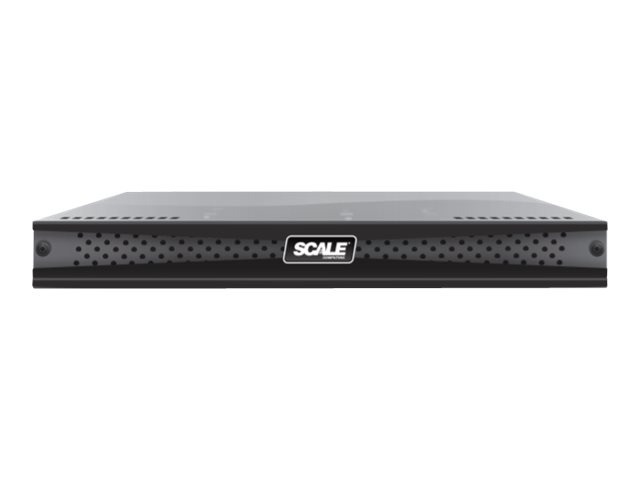
Scale Computing HC1250D - Spare - NAS server - 4 bays - rack-mountable - RAM 128 GB - 10GBase-T - 1U
Scale Computing HC1250D - Spare - NAS server - 4 bays - rack-mountable - RAM 128 GB - 10GBase-T - 1U Scale Computing HC1250D Spare Rack rail kit
Brand: Scale Computing
Category: Electronics > Electronics Accessories > Computer Components > Storage Devices > Network Storage Systems